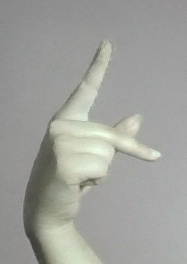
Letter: dha